Blood Road

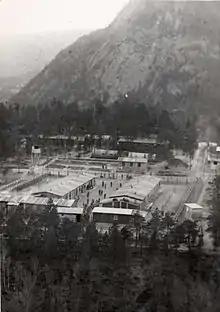
Panoramic view of the Botn camp. Today there is a Yugoslav and German wartime cemetery at the site.

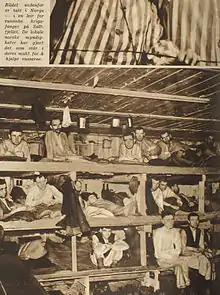
News photo in the magazine "Aktuell" in June 1945 from one of the camps on Saltfjellet mountain. The conditions in the Botn camp were probably similar.

The largest and best-known camp in Saltdal was in Botn near Saltdal Fjord, about from Rognan. The camp was set back from the other buildings in Botn, but was still close to the work and the fjord. Around Botn there are high mountains, and the areas to the east are bare deserted mountainous terrain. Before the Blood Road was built, the little village had no road connection.